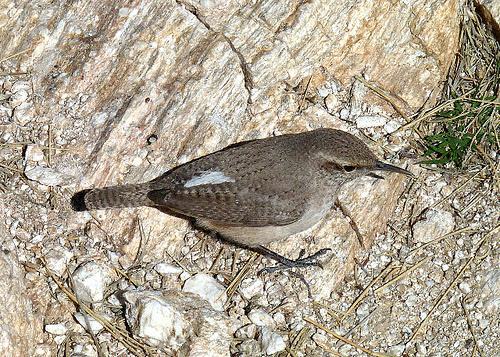
A photo of a rock wren